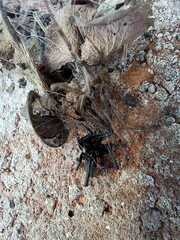
Species: Lactrodectus_hesperus